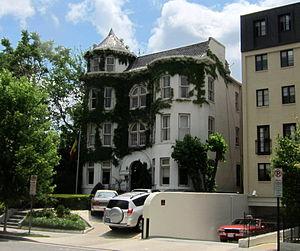
Voici les représentations diplomatiques du Sénégal à l'étranger :